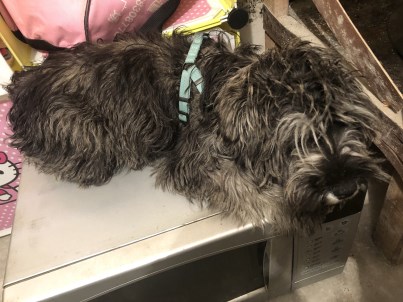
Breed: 2342-n000102-miniature_schnauzer